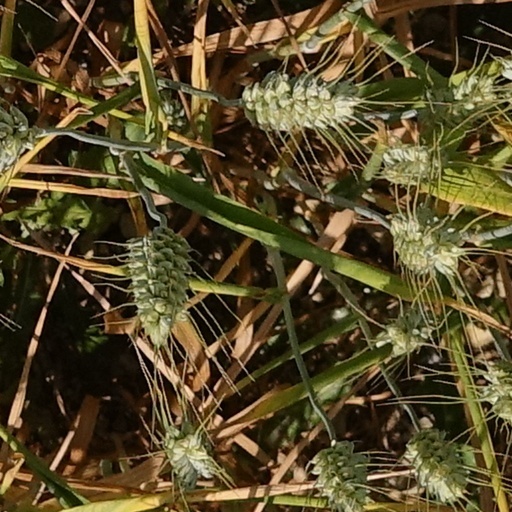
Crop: wheat